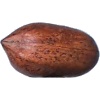
Label: nut_pecan